Limbs of the horse

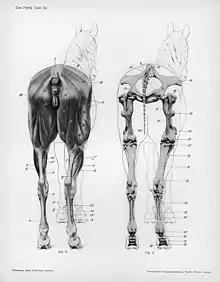
Rear limb anatomy

Horses are odd-toed ungulates, or members of the order Perissodactyla. This order also includes the extant species of rhinos and tapirs, and many extinct families and species. Members of this order walk on either one toe (like horses) or three toes (like rhinos and tapirs). This is in contrast to even-toed ungulates, members of the order Artiodactyla, which walk on cloven hooves, or two toes. This order includes many species associated with livestock, such as sheep, goats, pigs, cows and camels, as well as species of giraffes, antelopes and deer.